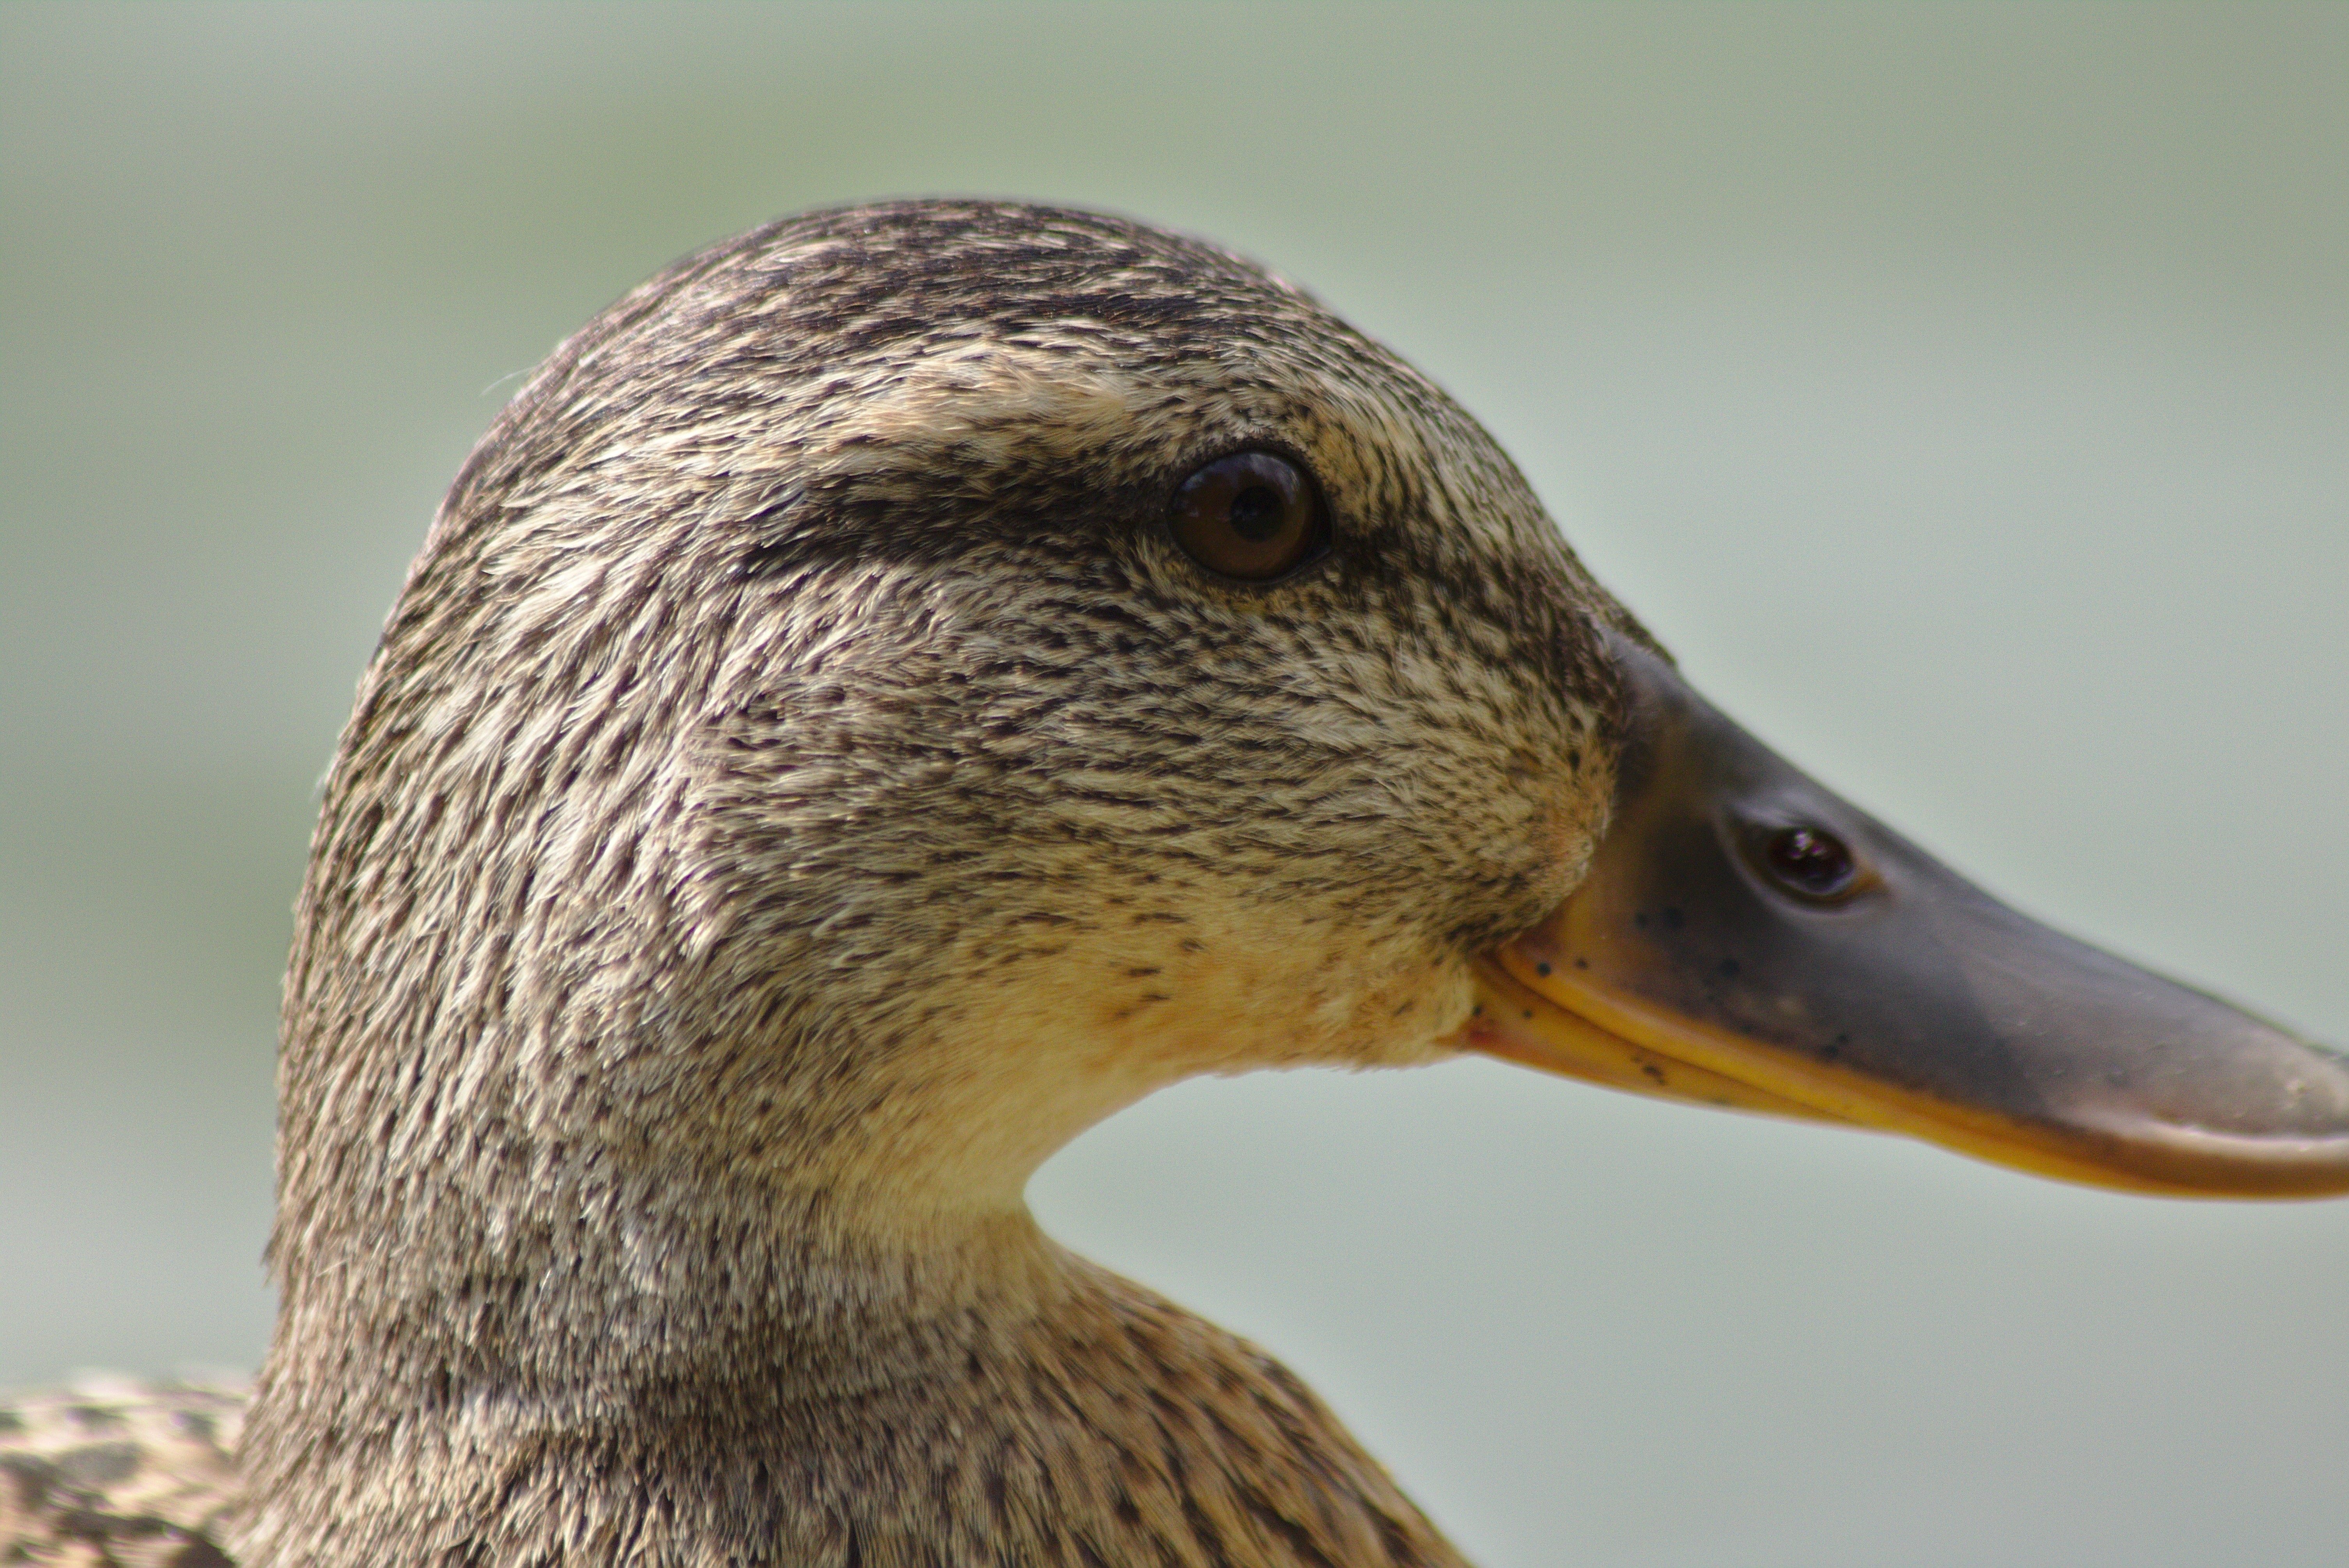
water, nature, bird, lake, animal, pond, wildlife, spring, beak, park, fauna, plumage, poultry, close up, stones, bank, duck, goose, vertebrate, creature, bill, waterfowl, waters, idyll, water bird, casting, mallard, relaxed, canard, city park, swannery, ducks geese and swans